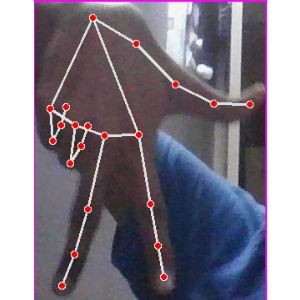
अक्षर: ग